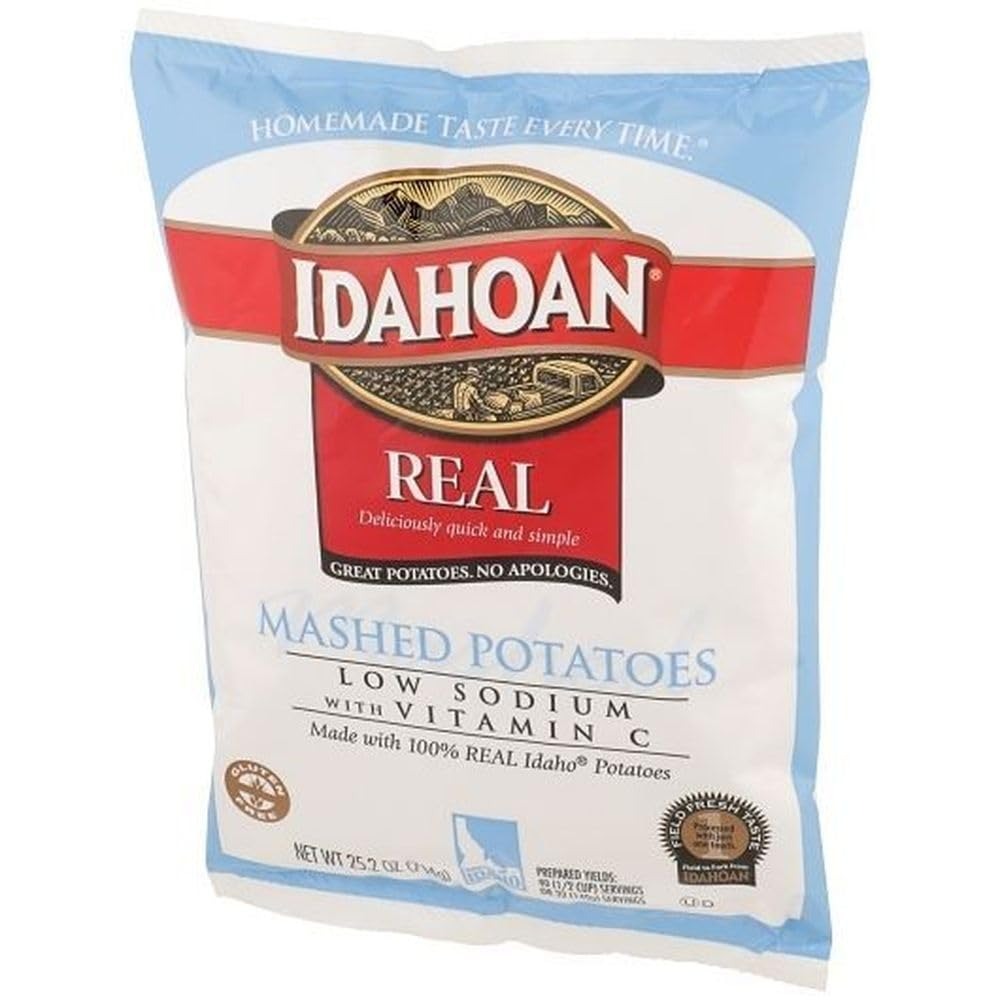
Item Name: Idahoan Low Sodium with Vitamin C Real Mashed Potato, 25.2 Ounce -- 12 per case.
Value: 12.0
Unit: Count

Price: 121.26